Insider (South Korean TV series)

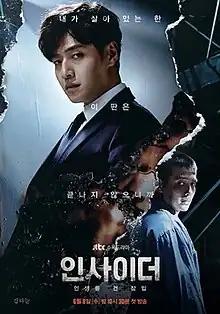
Promotional poster

Insider is a 2022 South Korean television series starring Kang Ha-neul, Lee Yoo-young, and Heo Sung-tae. It aired on JTBC from June 8 to July 28, 2022, every Wednesday and Thursday at 22:30 (KST) for 16 episodes.